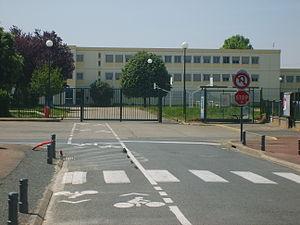
Brie-Comte-Robert, nommée localement Brie, est une commune francilienne située à l'ouest du département de Seine-et-Marne. Capitale historique de la Brie française, la commune est située sur la bordure du plateau de la Brie.